Grizz Chapman

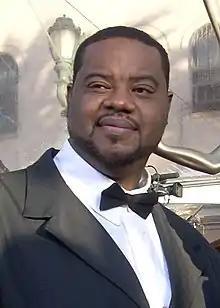
Chapman at the 2009 SAG Awards

Grizzwald "Grizz" Chapman (born April 16, 1974) is an American television actor best known for his recurring role as Grizz on the NBC series "30 Rock".